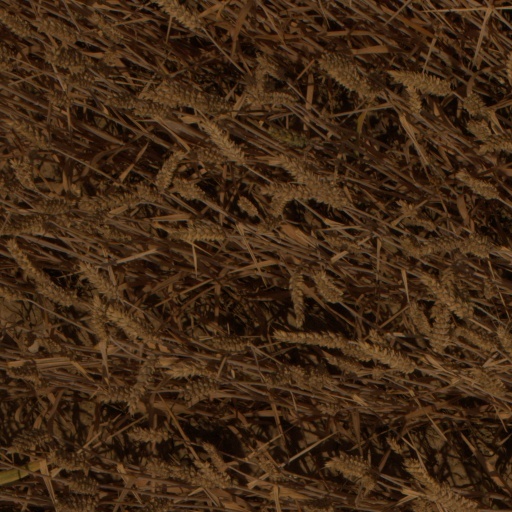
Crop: wheat